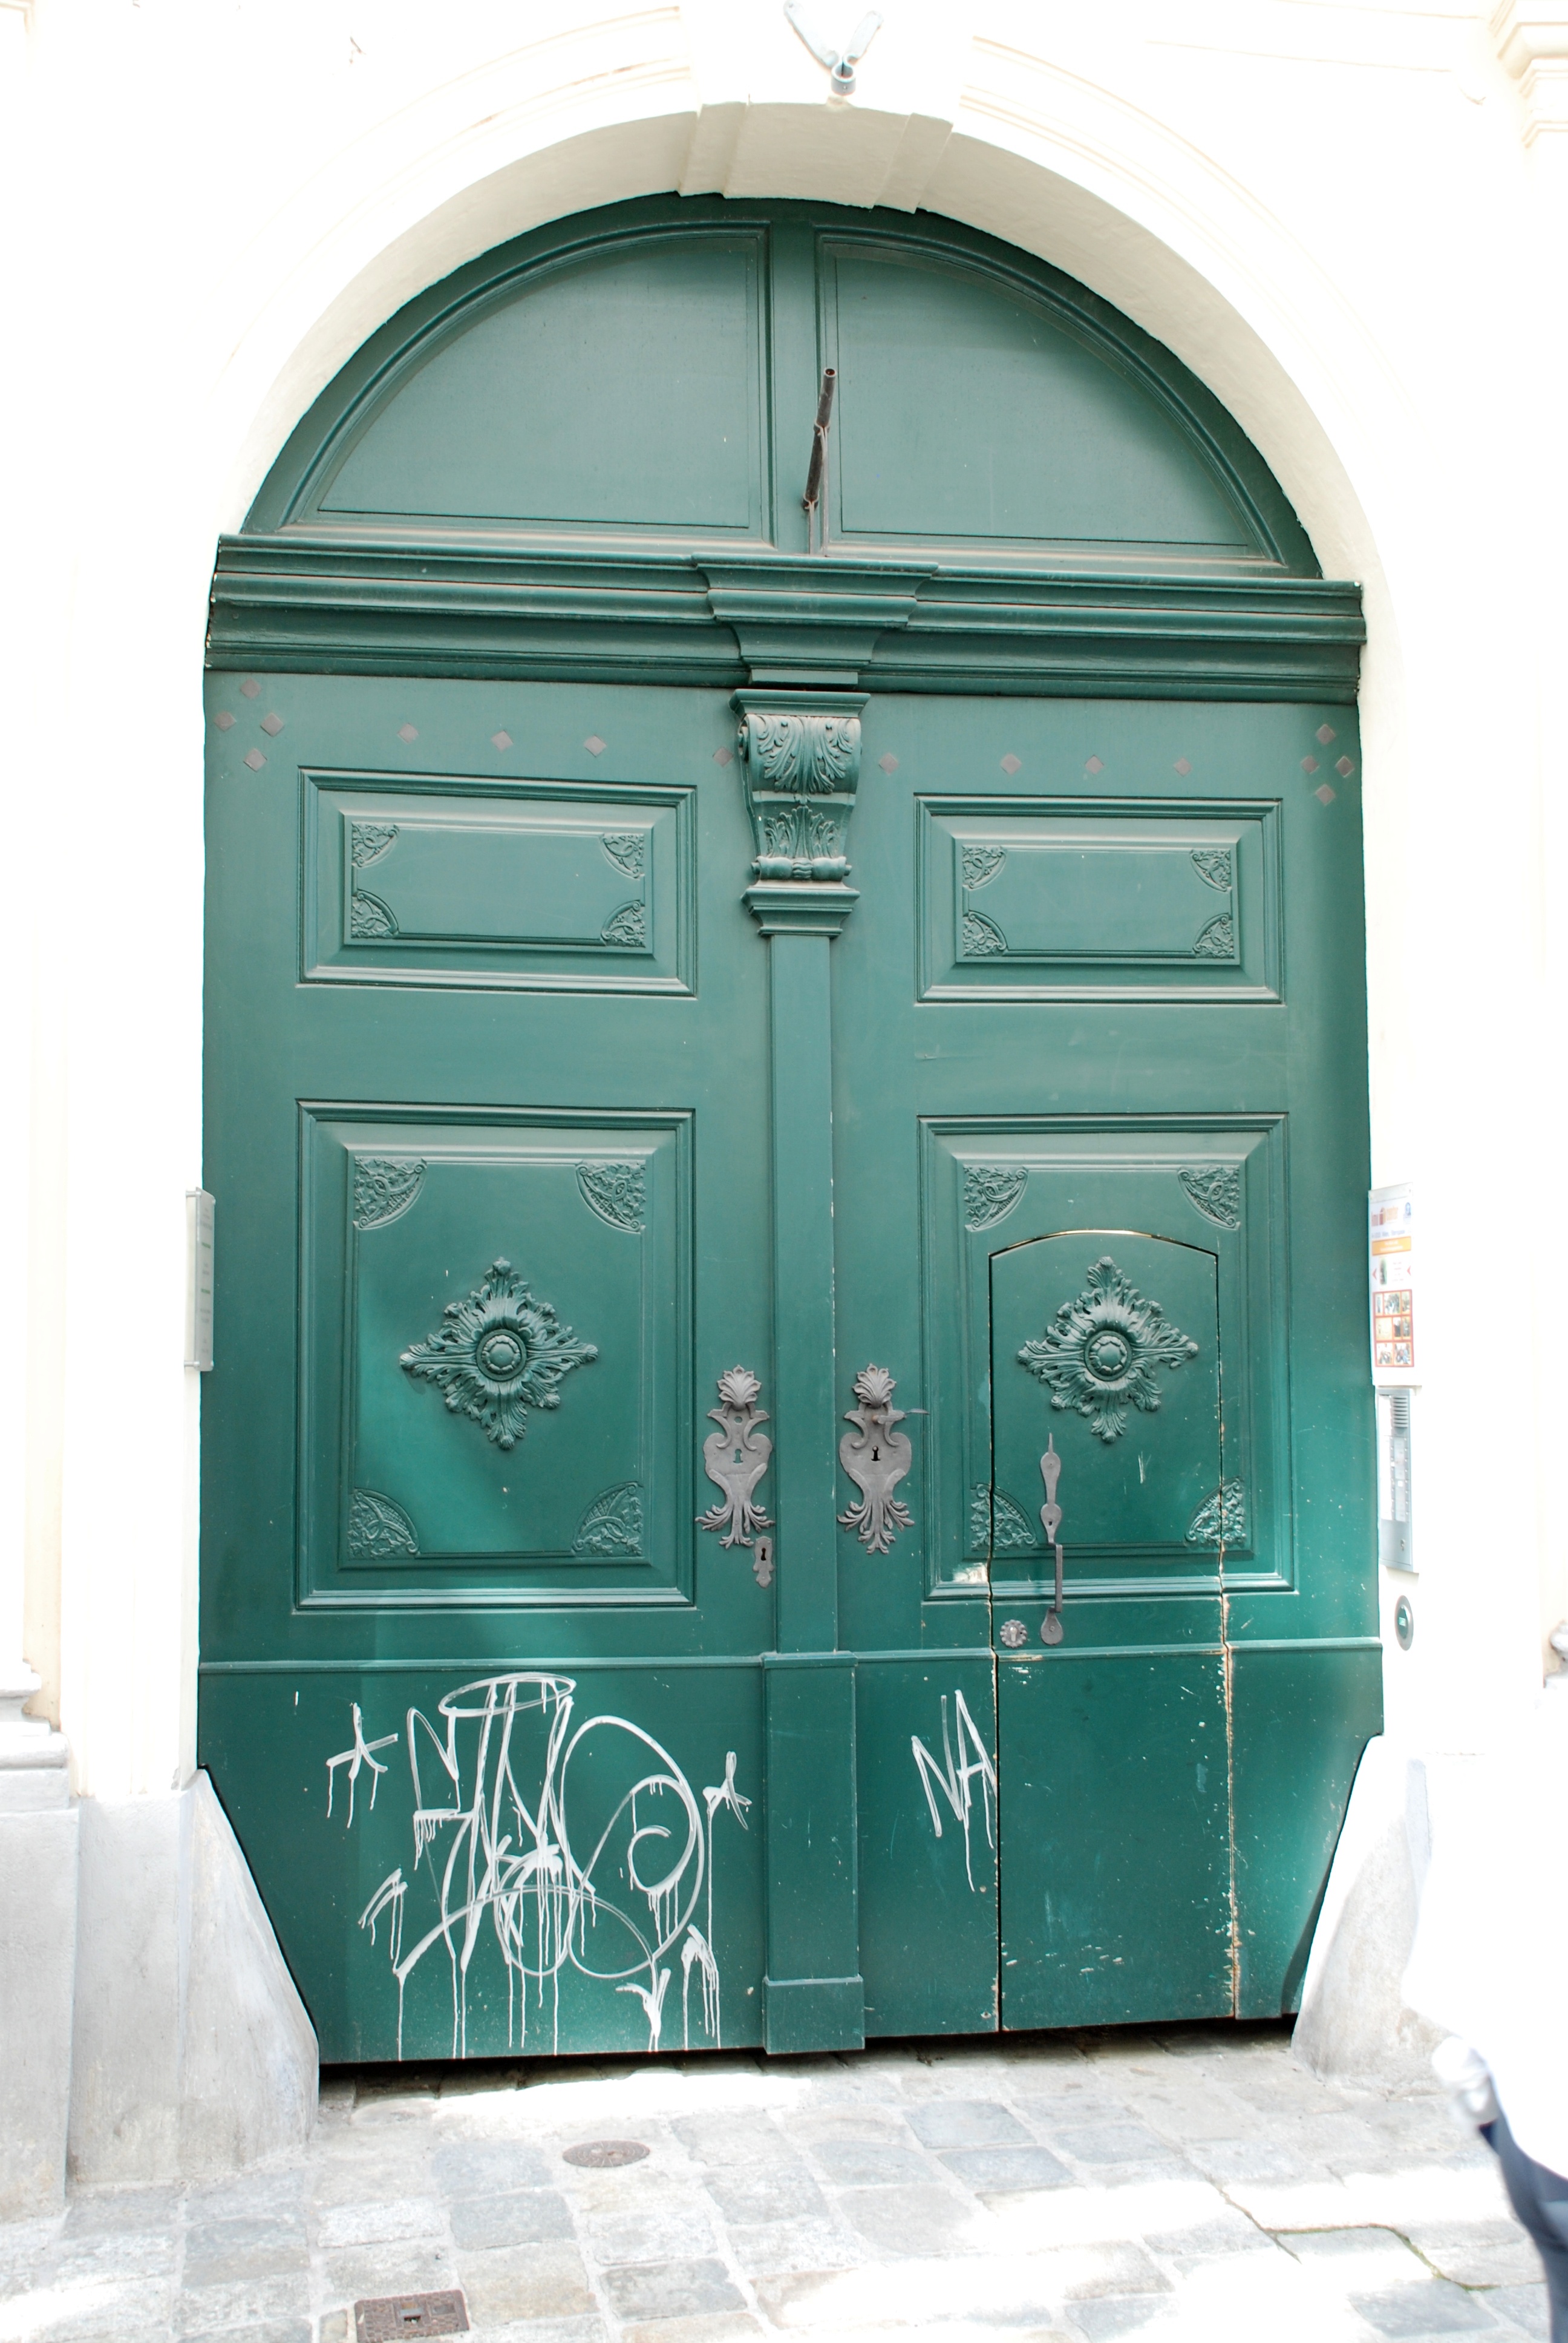
furniture, room, chest, drawer, wardrobe, cupboard, sideboard, chest of drawers